Bada Valley

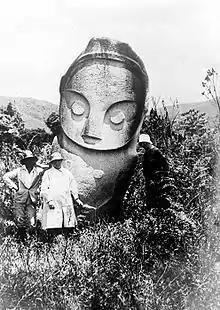
Two Dutch ladies standing by a statue in the Bada Valley in the 1930s

The Bada Valley and Napu Valley, located in the Lore Lindu National Park in Central Sulawesi, Indonesia, contains hundreds of megaliths of undetermined age that are called "watu" ("stone") in the local Badaic languages and "arca" ("statue") in Indonesian. The purpose of the megaliths and their builders are unknown.